Siamese cat

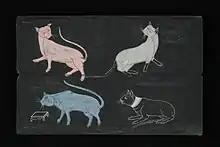
Suphalak cat, Siamese cat, Korat cat and Ninlachak cat in Tamra Maew (The Cat-Book Poems) are thought to originate from the Ayutthaya Kingdom (1351 to 1767 AD). Over a dozen are now kept in the National Library of Thailand.

A description and depiction of the Wichianmat (Siamese cat) first appears in a collection of ancient manuscripts called the "Tamra Maew" (The Cat-Book Poems), thought to originate from the Ayutthaya Kingdom (1351 to 1767 AD). Over a dozen are now kept in the National Library of Thailand. The manuscripts have resurfaced outside of Thailand and are now in the British Library and National Library of Australia.